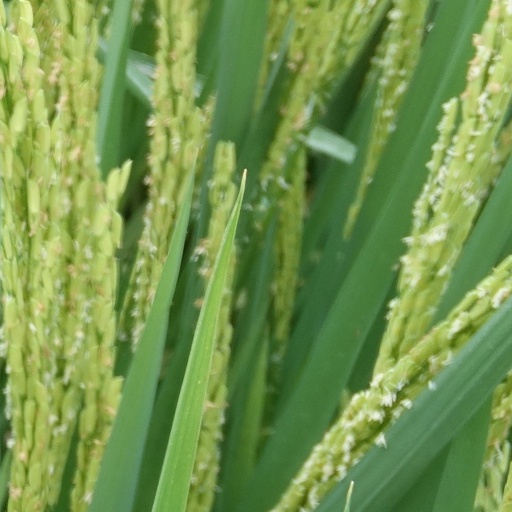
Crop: rice